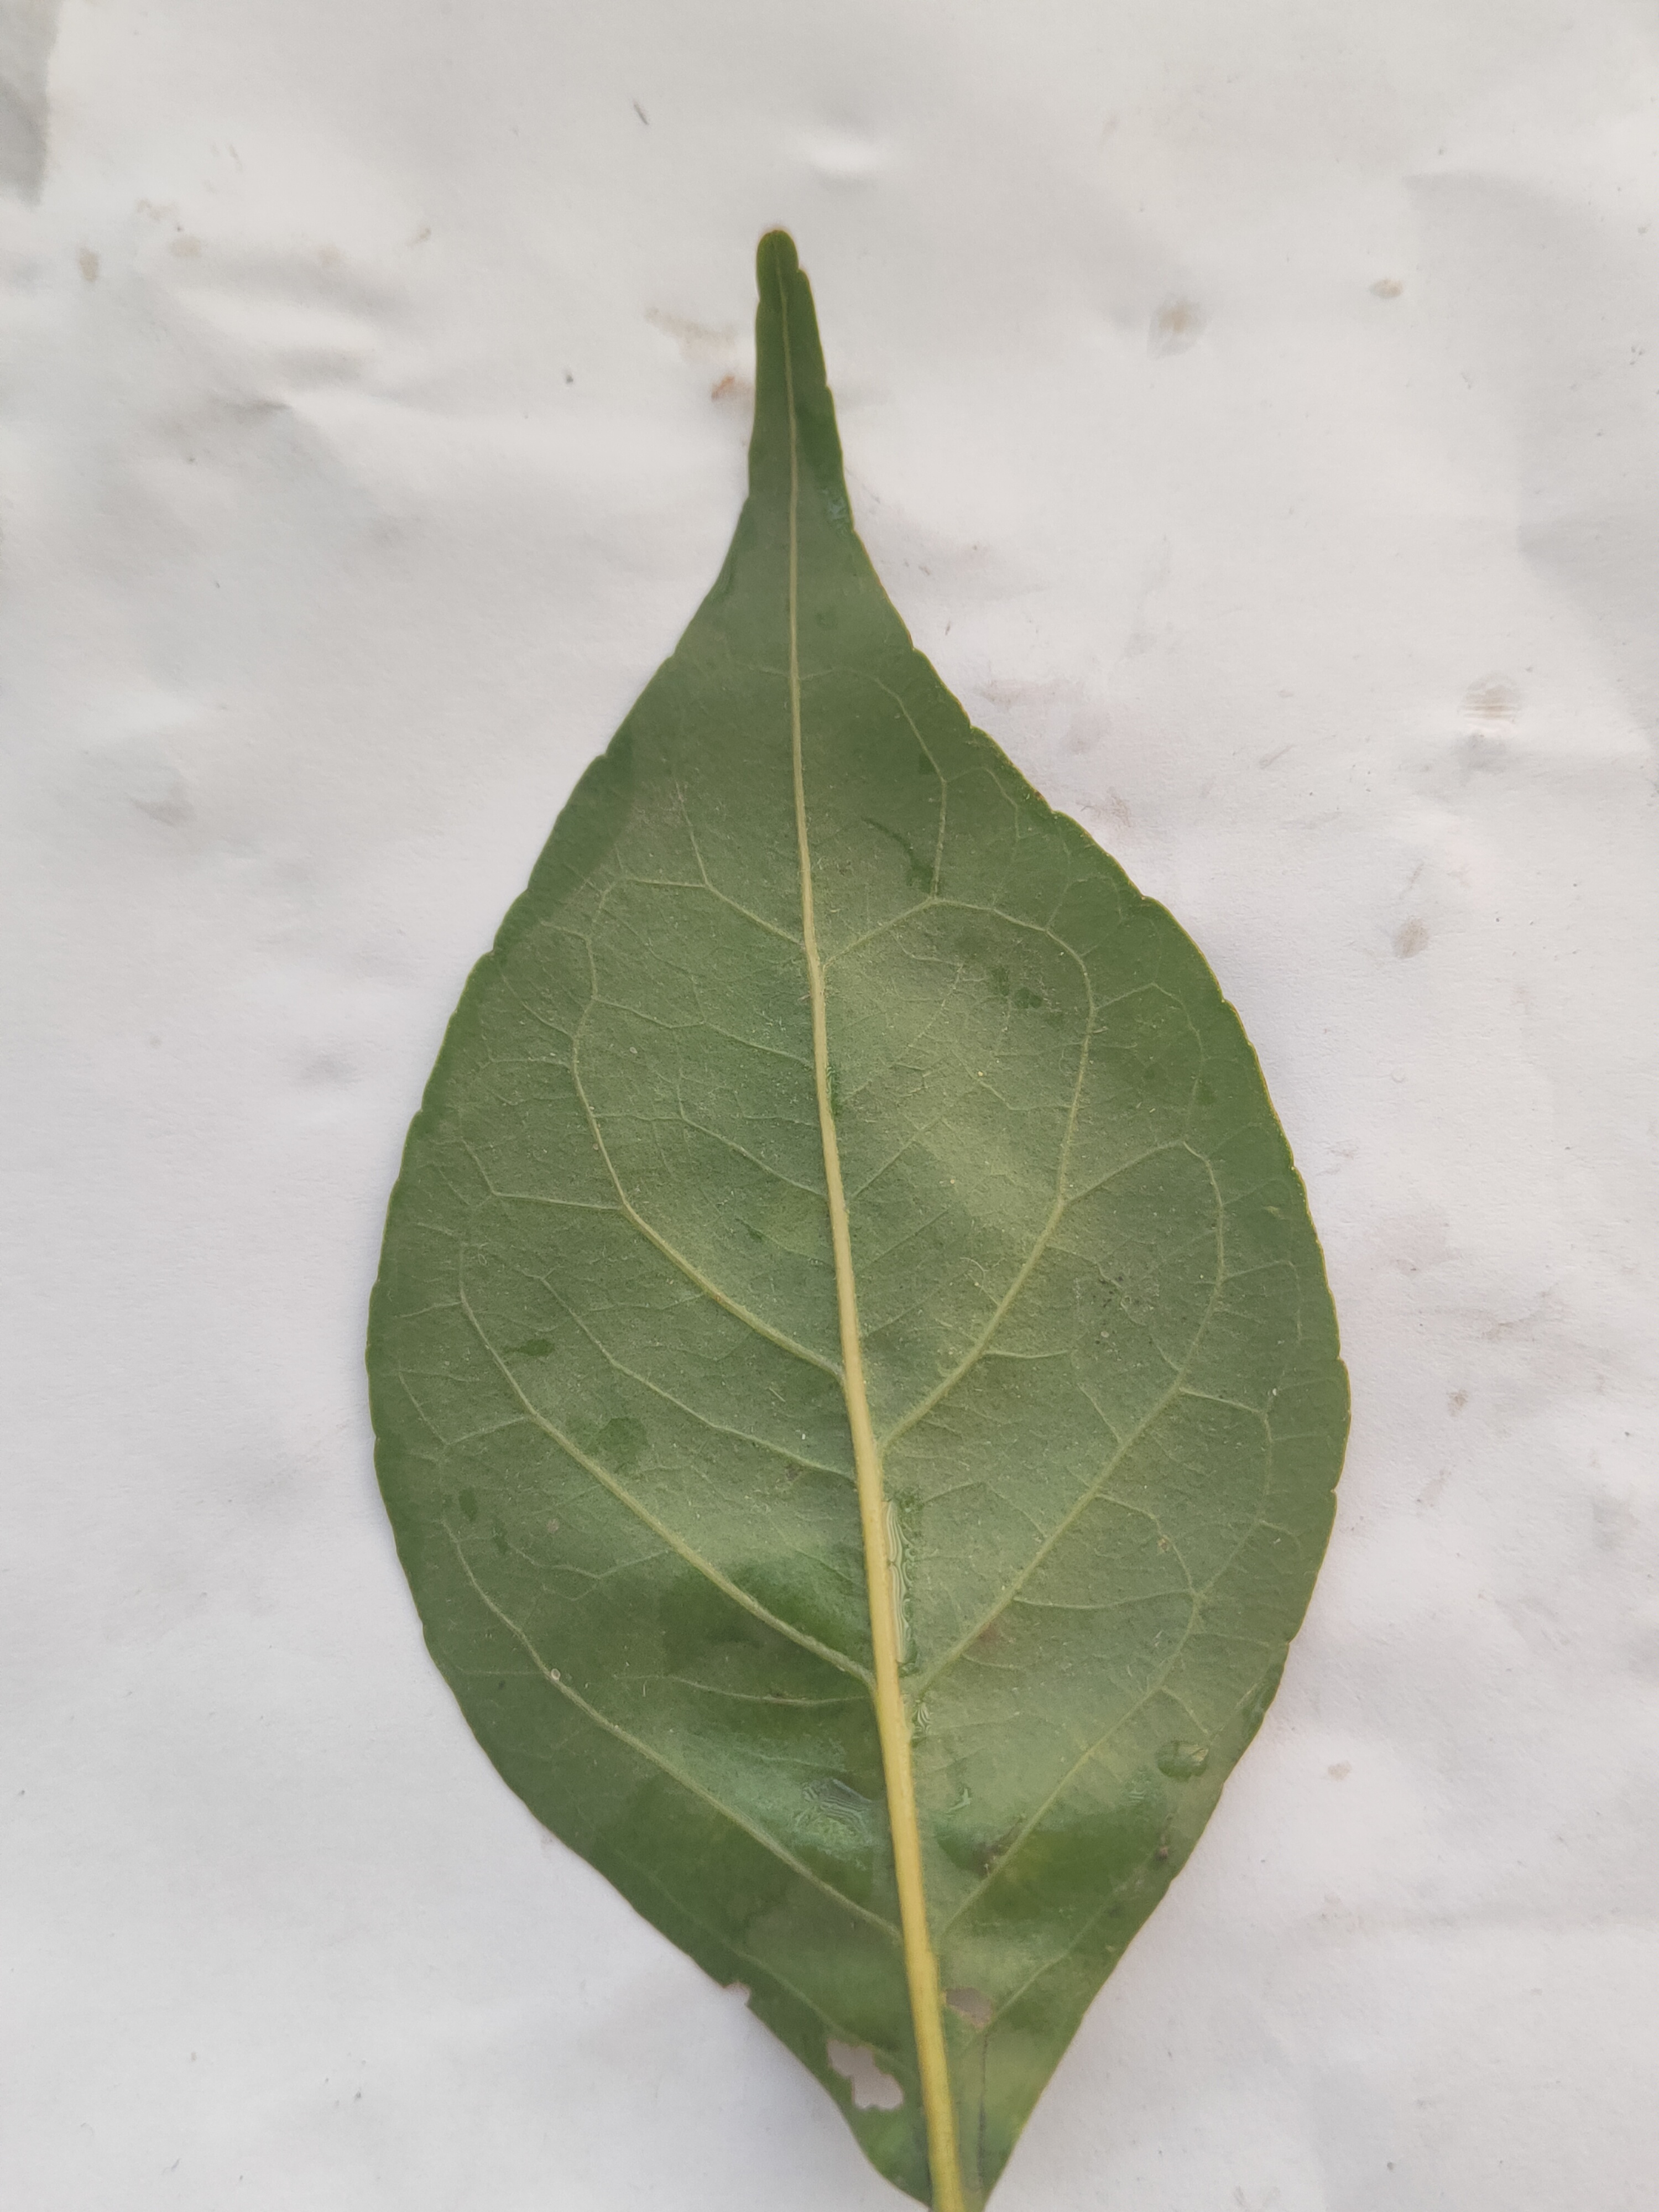
Leaf variety: Aegle marmelos